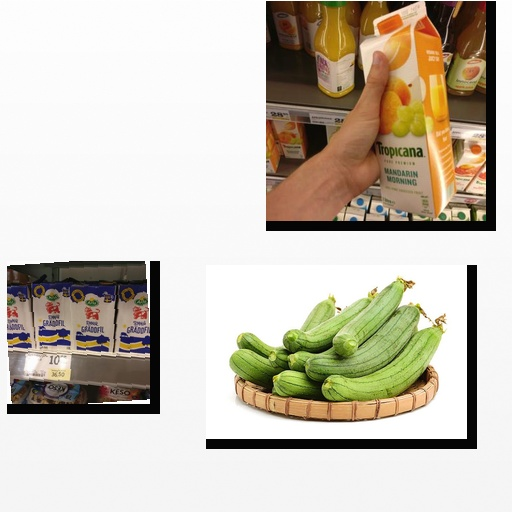
Food items: ridge_gourd, sour_cream, mandarin_juice